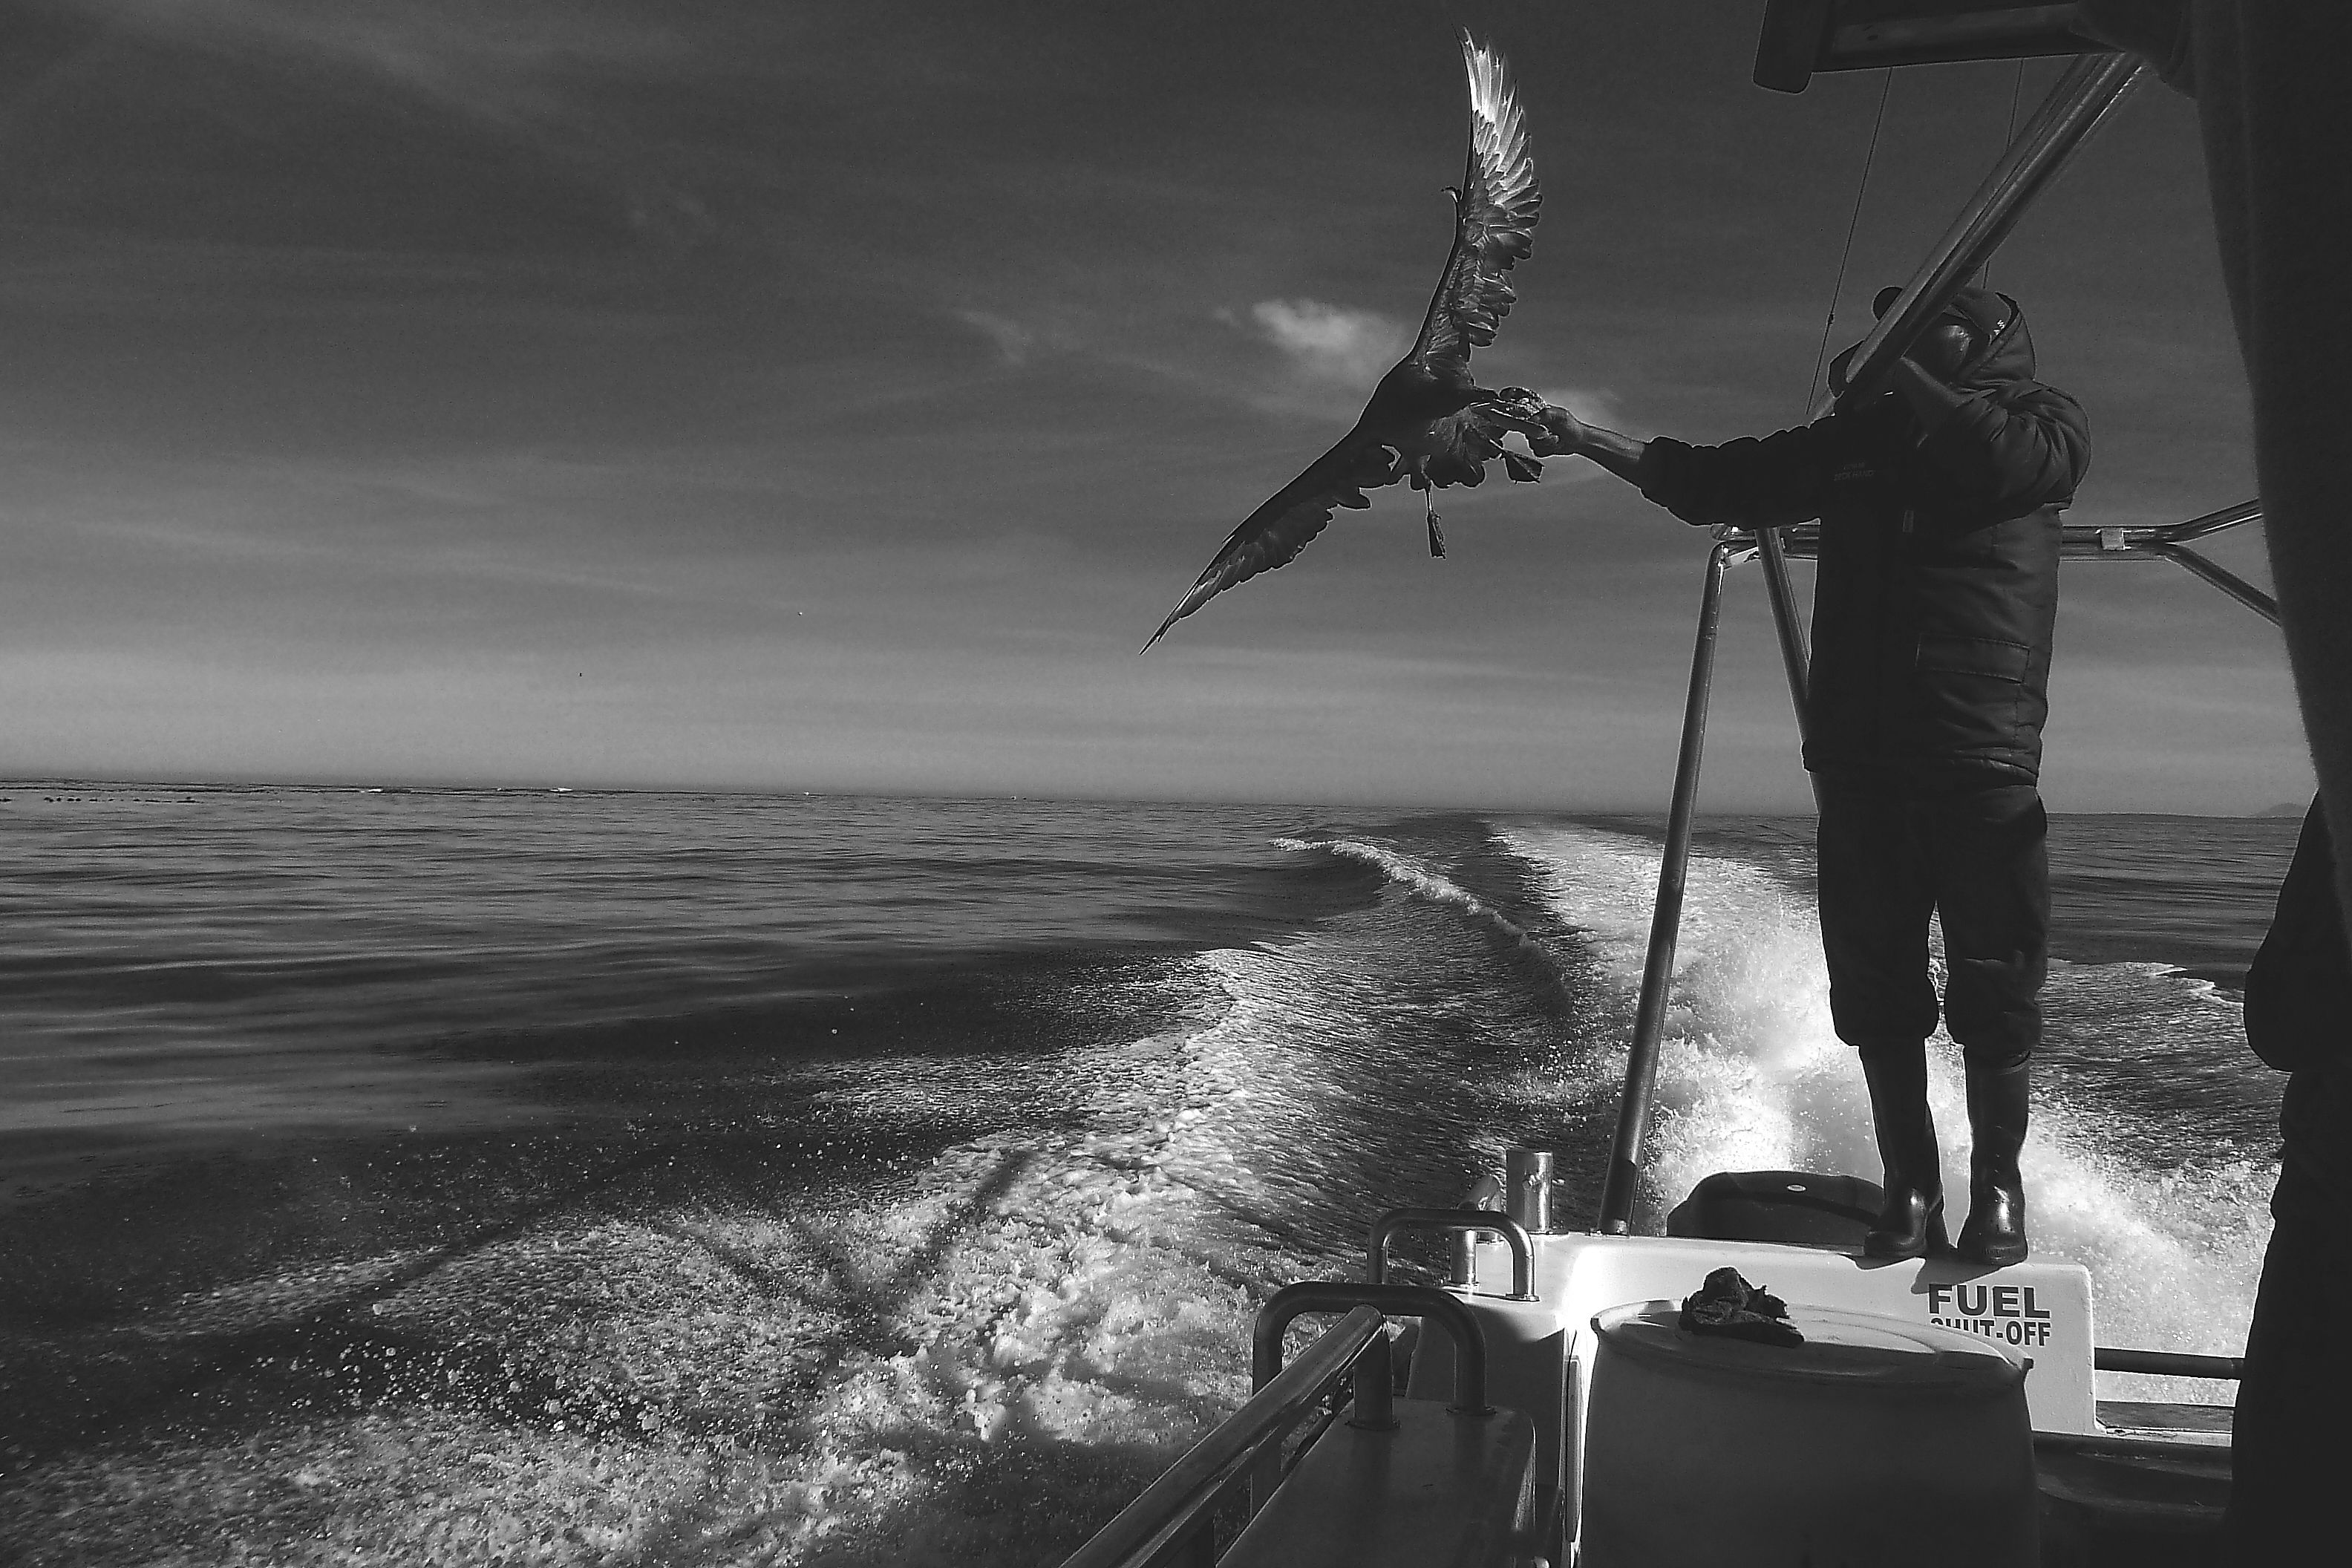
sea, ocean, black and white, white, photography, wave, wind, vehicle, darkness, black, monochrome, bw, blackandwhite, blackwhite, mer, photograph, mare, sw, schwarzweiss, meer, schwarzweis, image, southafrica, schwarzweissfotografie, schwarzweisfotografie, sdafrika, sharkshark, divinghaiweisser, haigreat, sharkgreat, monochrome photography